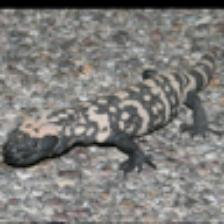
Label: NonHuman